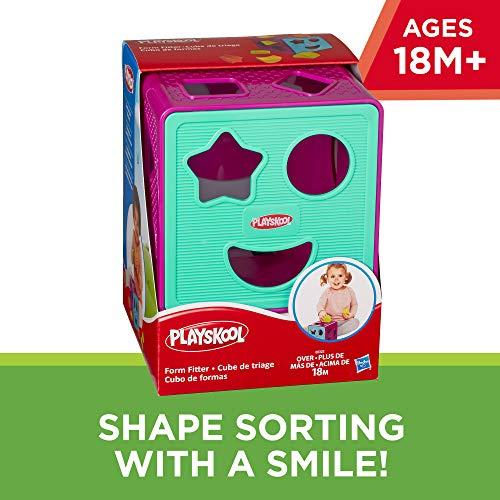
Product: Playskool Form Fitter, Shape Sorter, Ages 18 Months & Up (Amazon Exclusive)
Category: Toys & Games | Baby & Toddler Toys
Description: Matching fun for ages 18 months and up: each side of the form Fitter has a texture to match its corresponding shapes, which gives babies and toddlers a tactile Cue to shape-matching success.
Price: $8.20
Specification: ProductDimensions:5.6x5.7x7.5inches|ItemWeight:8.2ounces|ShippingWeight:12.8ounces(Viewshippingratesandpolicies)|DomesticShipping:ItemcanbeshippedwithinU.S.|InternationalShipping:ThisitemcanbeshippedtoselectcountriesoutsideoftheU.S.LearnMore|ASIN:B007UHV1B8|Itemmodelnumber:00322|Manufacturerrecommendedage:1-11months